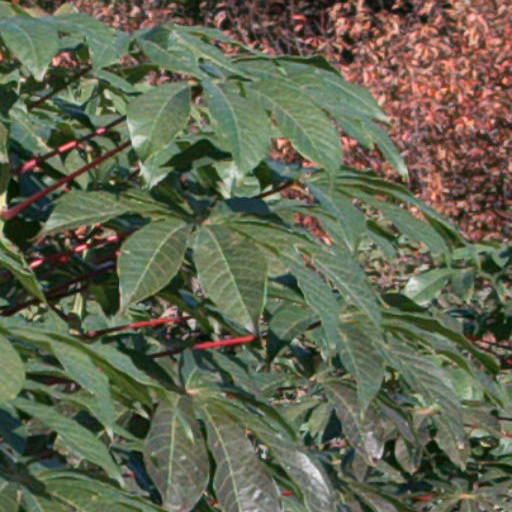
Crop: cassava